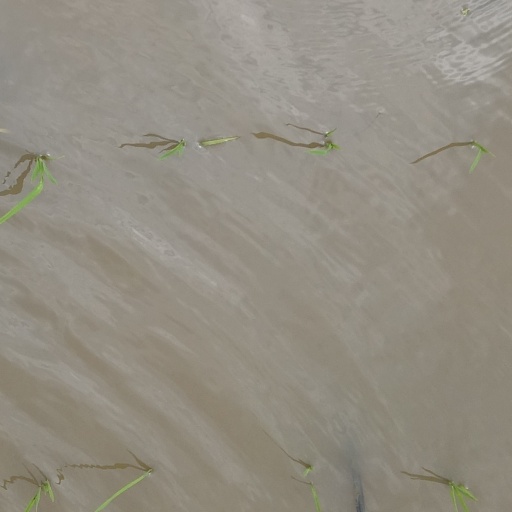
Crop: rice